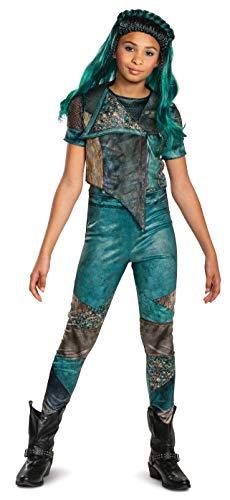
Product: Disney Uma Descendants 3 Classic Girls' Costume
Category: Toys & Games | Dress Up & Pretend Play | Costumes
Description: Disney - Descendants 3.
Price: $11.80
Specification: ProductDimensions:42x16x1inches|ItemWeight:7.7ounces|ShippingWeight:10.4ounces(Viewshippingratesandpolicies)|ASIN:B07NF29SN9|Itemmodelnumber:20367G|Manufacturerrecommendedage:10-12years